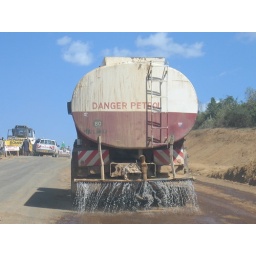
Funny truck we saw in Kenya. Was dropping water on the road to prevent dust.